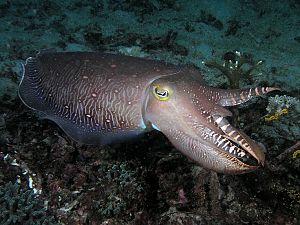
Les seiches ou sépiides forment un ordre de petits céphalopodes décapodes, dont la plupart sont appelées « seiches », sépioles, supions, chipirons ou encore casserons.
Sepia (Sepia) est un sous-genre de seiches de la famille des Sepiidae.
Les sépiidés forment une famille de seiches, de l'ordre des Sepiida.